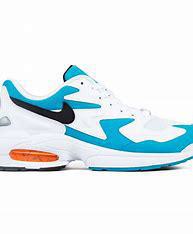
Brand: Nike
Model: Air MAX2 Light